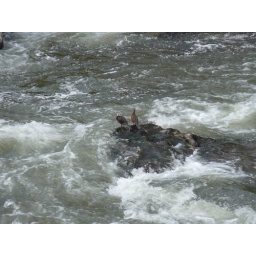
The Torrent Ducks were in the river running alongside of the Boutique Hotel, where we stayed.